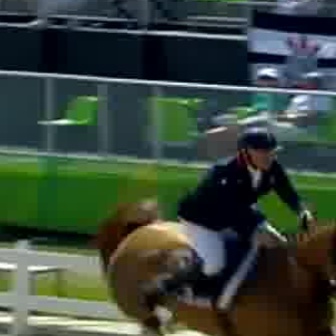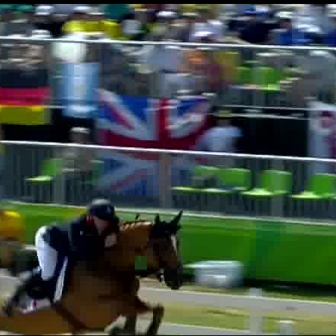
  Please identify the target specified by the bounding box [141,130,317,306] in the first image and locate it in the second image. Return the coordinates in [x_min,y_min,x_max,y_max] format.
Answer: [1,198,118,315]